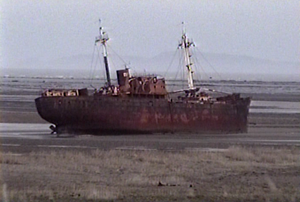
Le cap San Pablo est un cap situé sur la côté orientale de la grande île de la Terre de Feu, il s'avance dans la mer d'Argentine, l'une des mers au sud de l'océan Atlantique. Administrativement, le cap se trouve dans le département de Río Grande, dans la province de Terre de Feu, Antarctique et Îles de l’Atlantique Sud au sud de la Patagonie argentine. Il est à environ 50 km au sud-est de la ville de Río Grande.